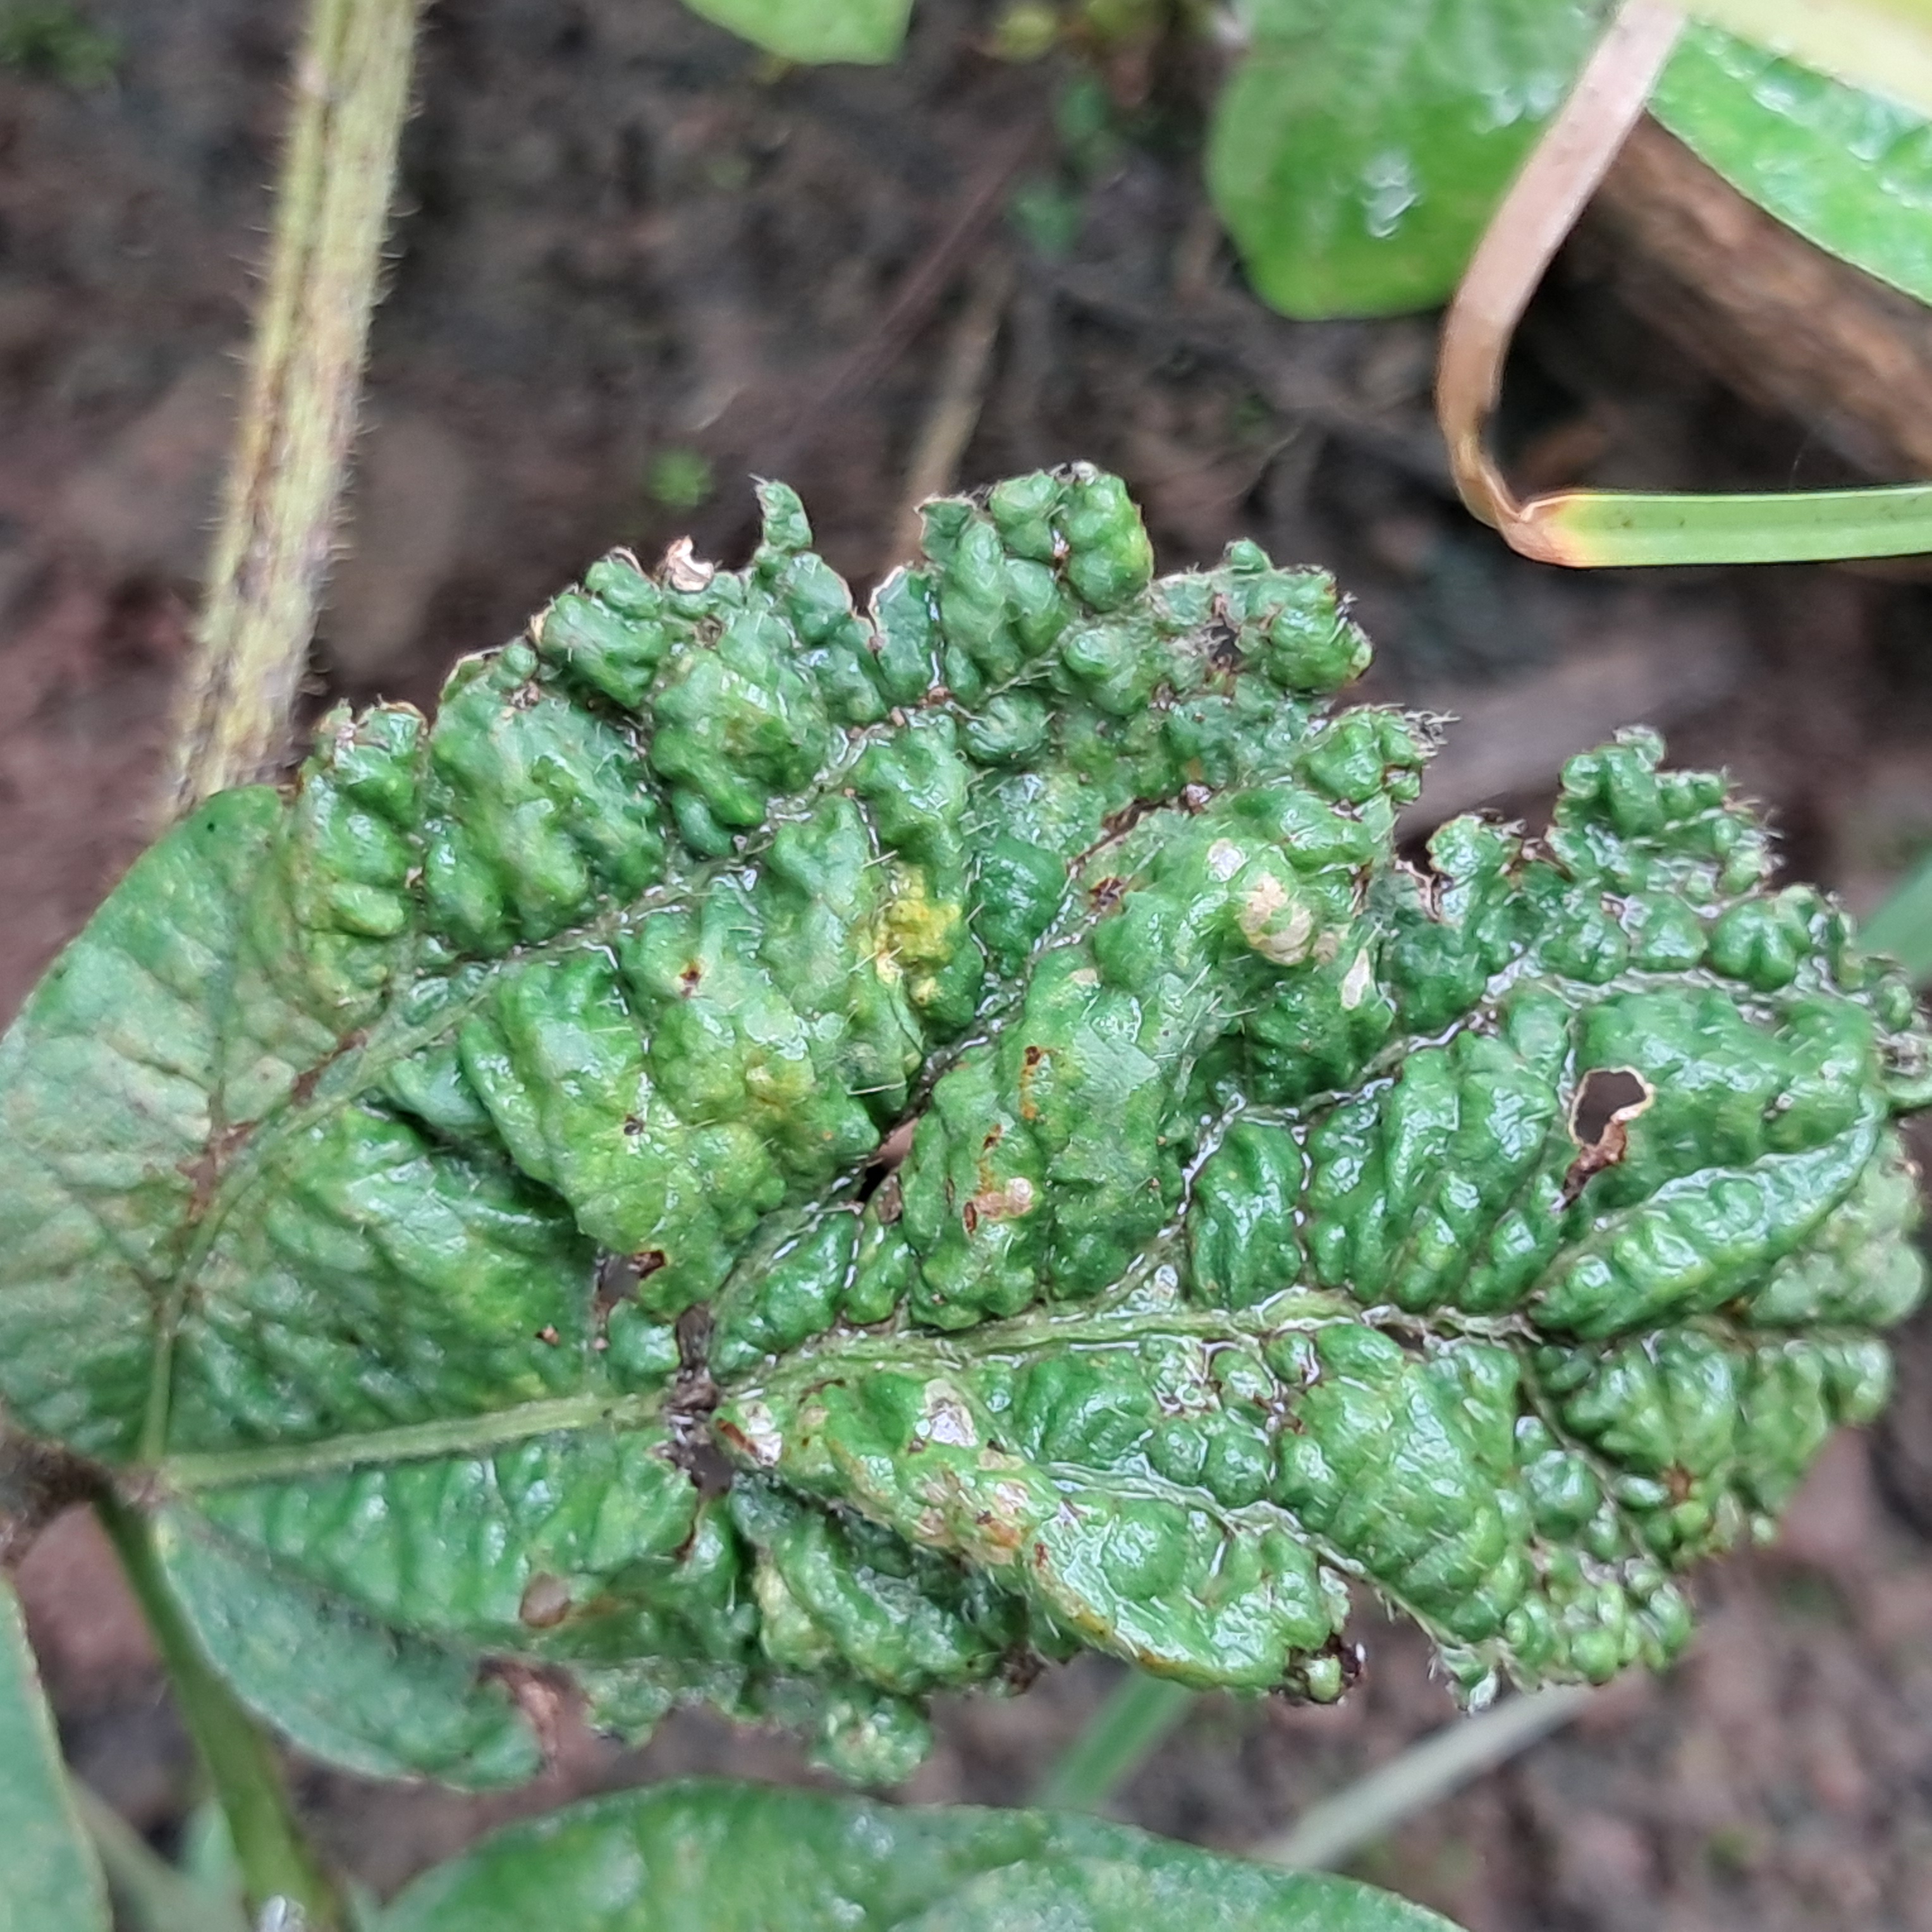
Label: Mosaic